Sport in Bahrain

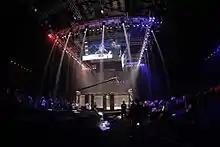
Mixed Martial Arts event in Bahrain

Mixed martial arts is legalized in Bahrain. The development of MMA in the nation is convened through KHK MMA, which owns Brave Combat Federation which is the largest Mixed Martial Arts promotion in the Middle East and the organization that has hosted events in the most number of nations globally. BRAVE Combat Federation was established on 23 September 2016 by Sheikh Khalid bin Hamad Al Khalifa. The organization based in Bahrain has showcased 82 events to date, in 31 different countries around the world, including five of its shows taking place in the Kingdom itself.